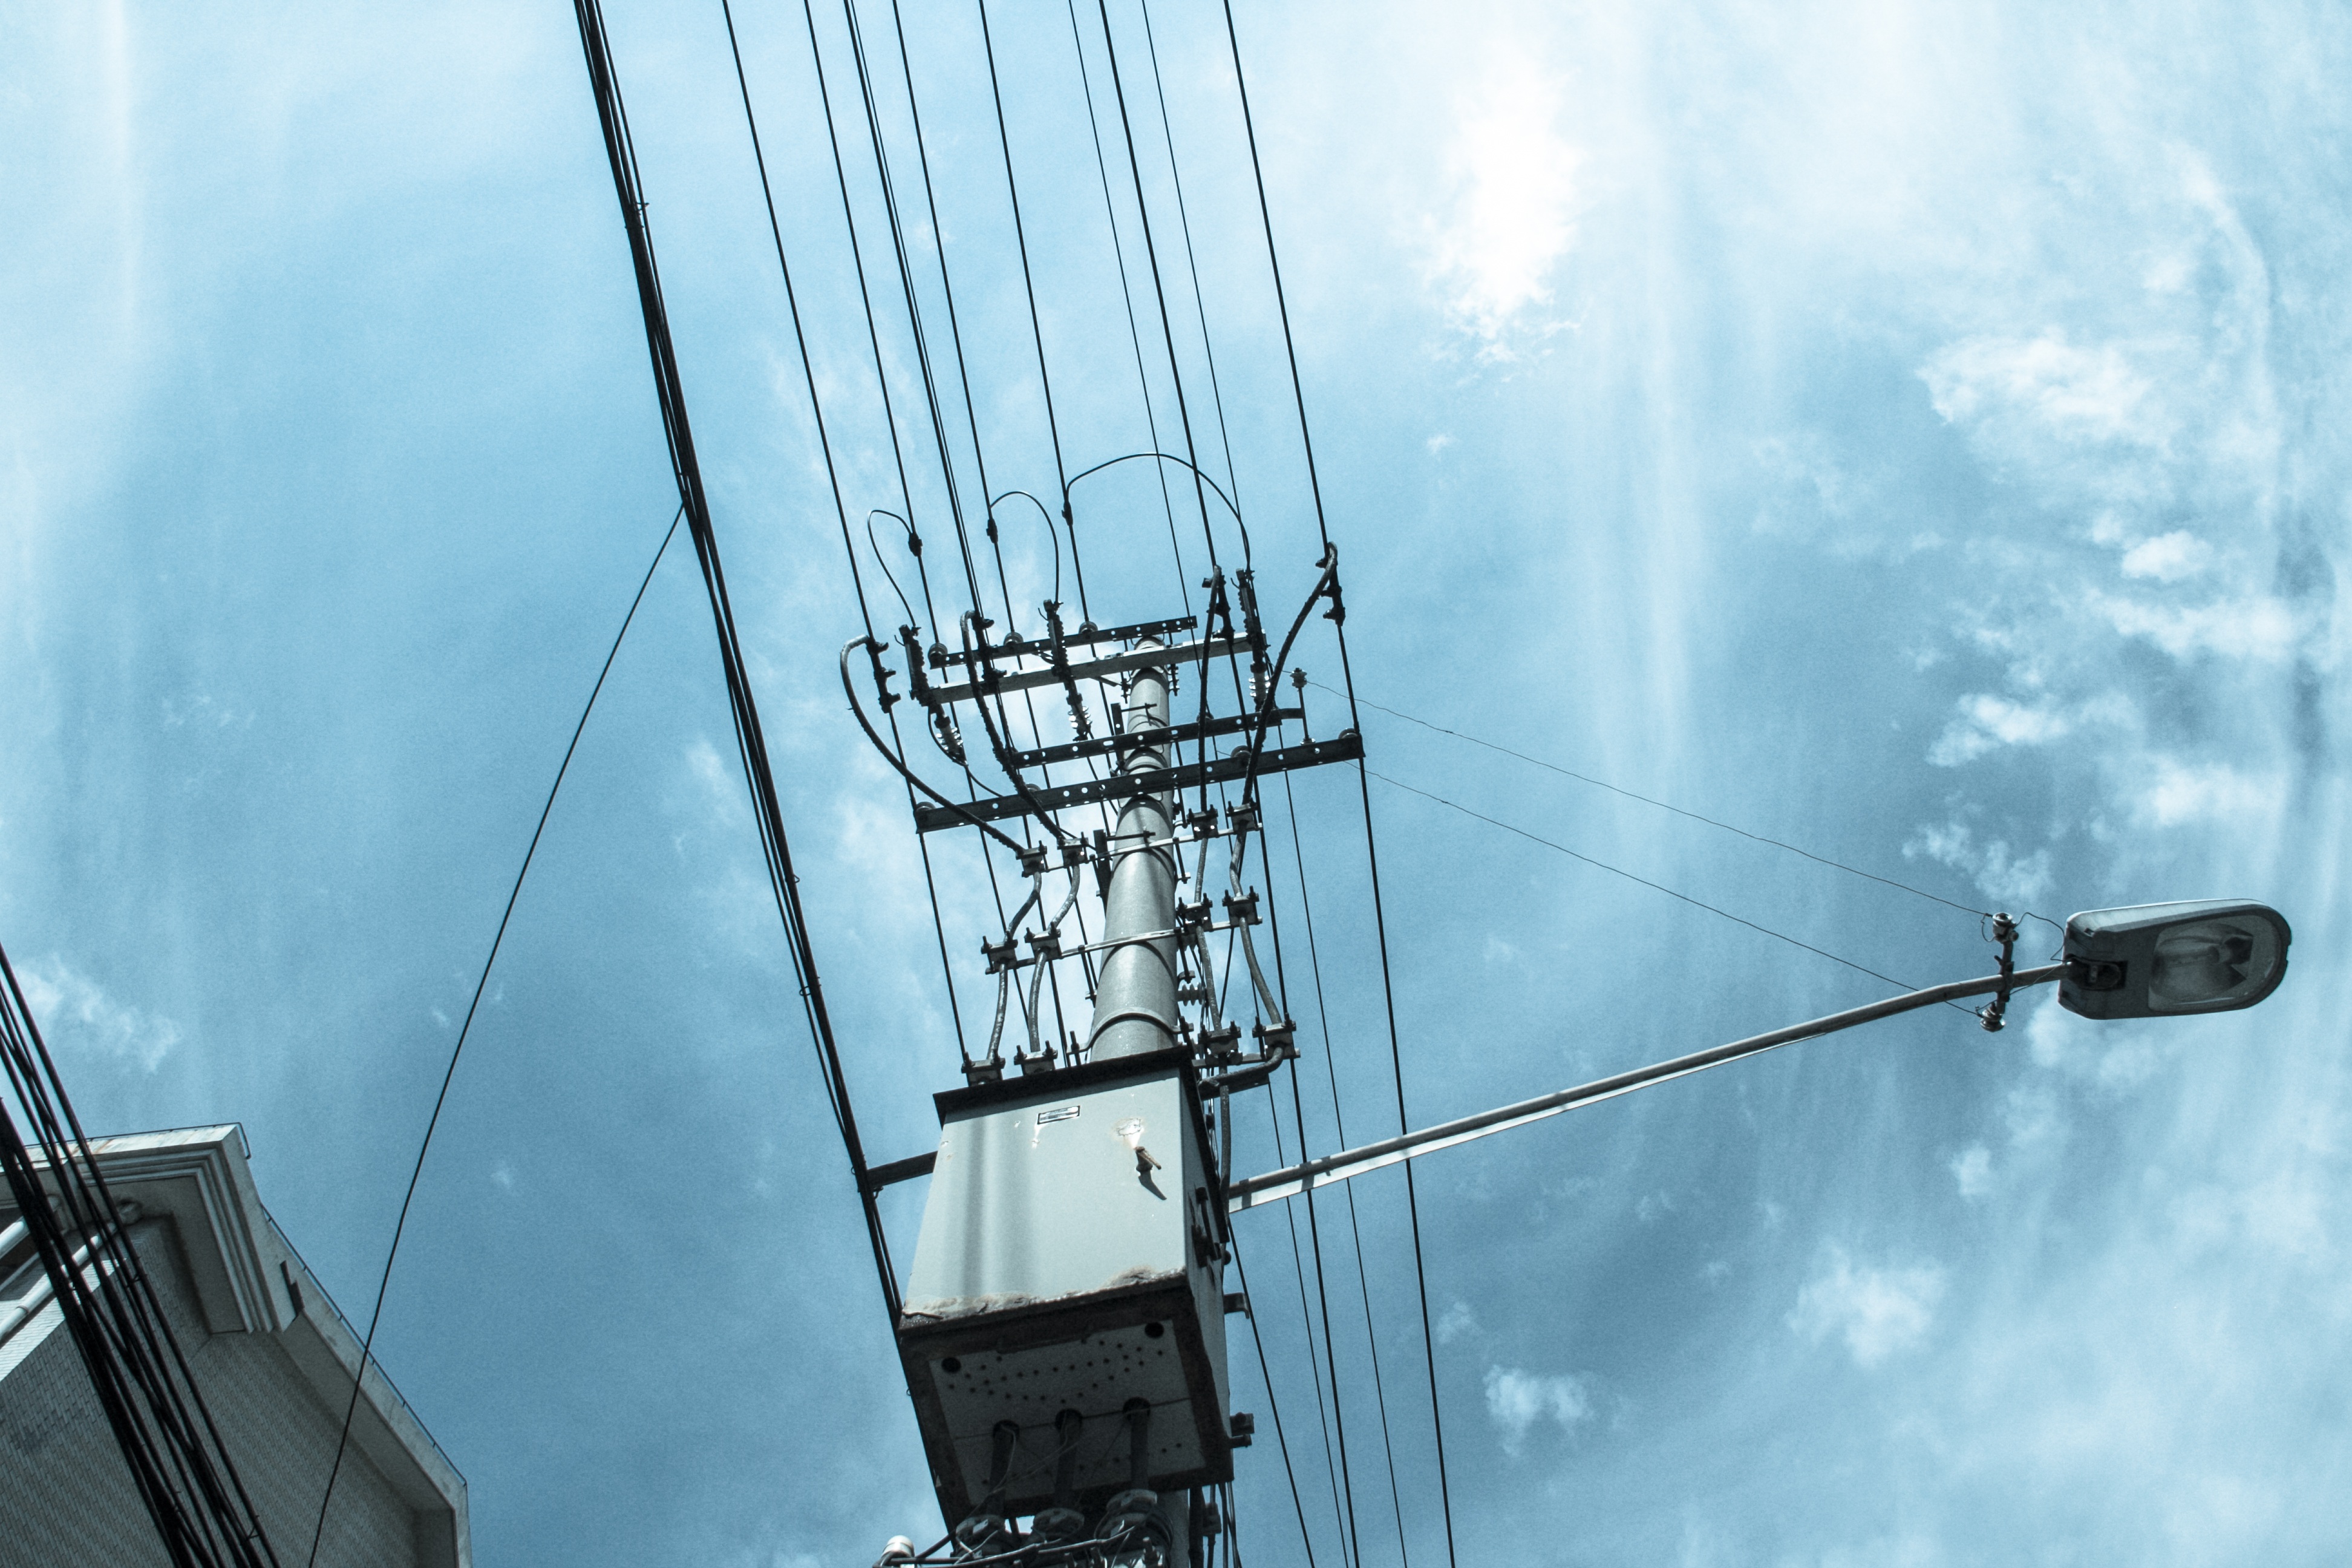
cloud, sky, skyscraper, line, reflection, vehicle, tower, mast, blue, electricity, street lamp, energy, look, cloudy day, transmission tower, atmosphere of earth, electrical supply, overhead power line, telephone poles